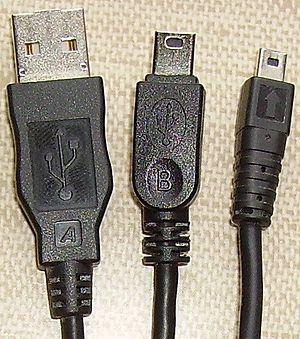
Trois connecteurs USB